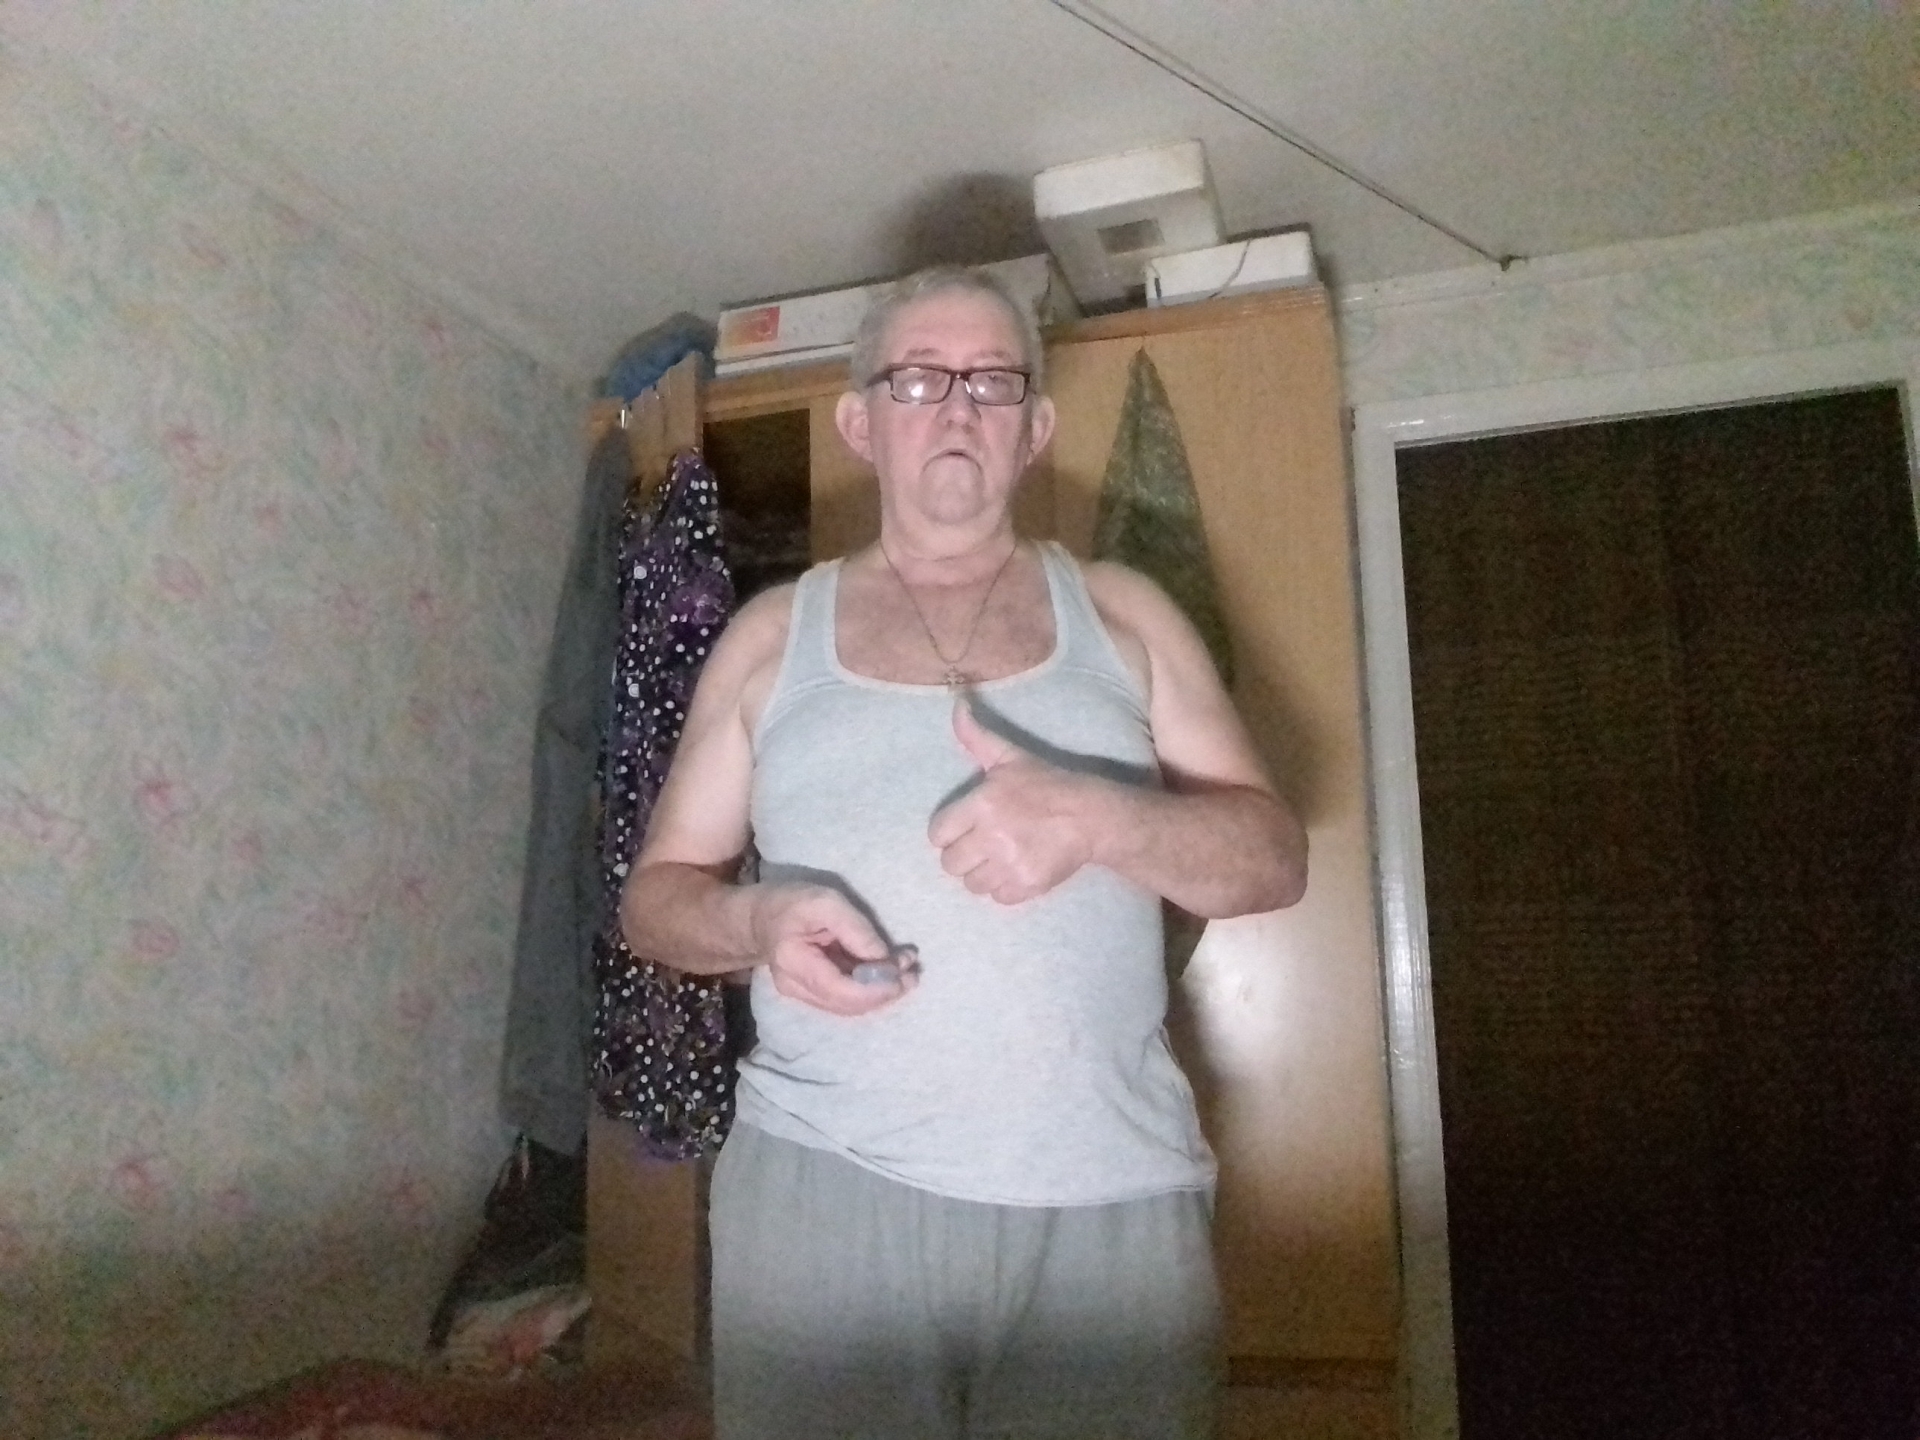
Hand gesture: like